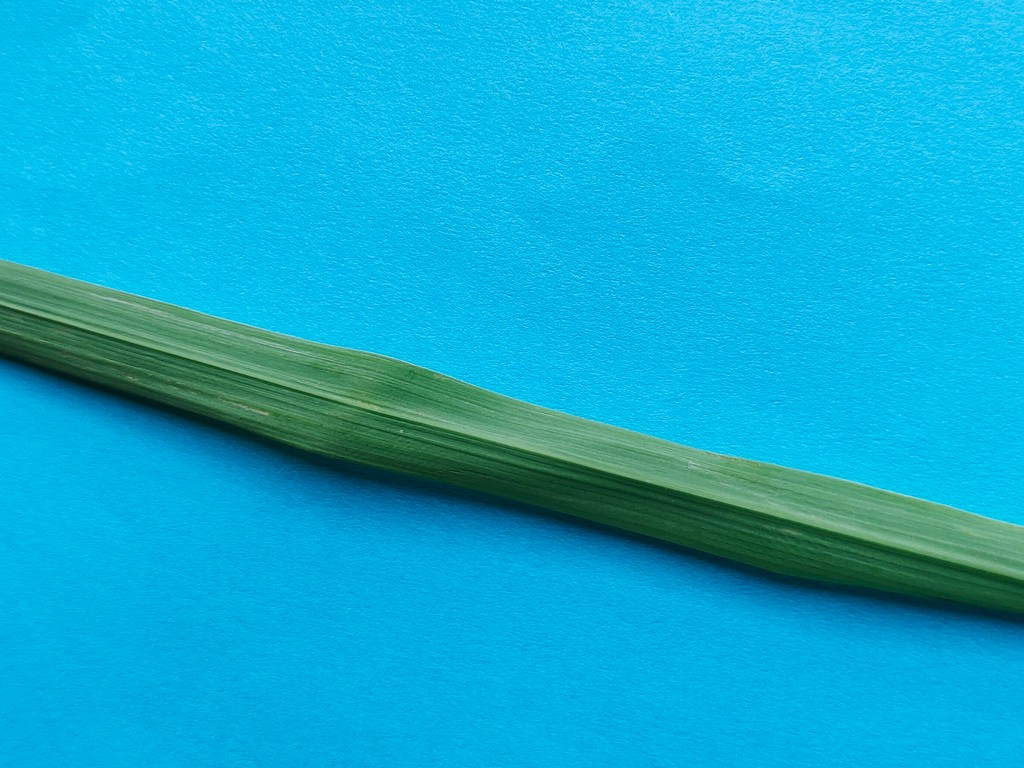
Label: Healthy